Ritz Tower

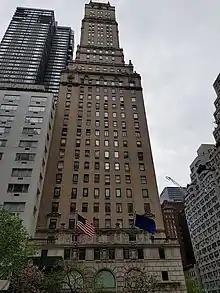
Seen from across Park Avenue (2019)

On Park Avenue, the fourth story is eight bays wide, with the two outermost bays projecting slightly from the rest of the facade. The fourth-story windows are surrounded by stone quoins, with a stone disk above each window, as well as a terracotta string course above the entire fourth story. The fifth through 17th story windows are largely identical to each other, consisting of rectangular openings, with air conditioning units underneath some windows. The exception is the two outermost bays on the fifth floor, which are each flanked by stone pilasters and surmounted by a pediment. The south and north facades are very similar to the Park Avenue facade, except that both facades are twelve bays wide; the north facade adjoins a 15-story building. The east facade is also similar, but with nine bays, and adjoins a six-story building. On all four sides, a terracotta string course runs above the 17th story.